Canadian Forces Naval Reserve

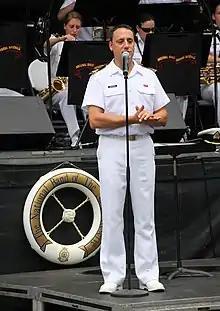
Member of the NBNR speaking at a community event in 2011

Each summer, musicians from the five NRDs come together to form the National Band of the Naval Reserve (NBNR). During the summer months the NBNR is a full-time touring military band composed of musicians from , , , , and .